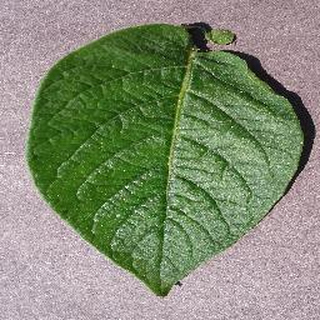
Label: healthy_potato